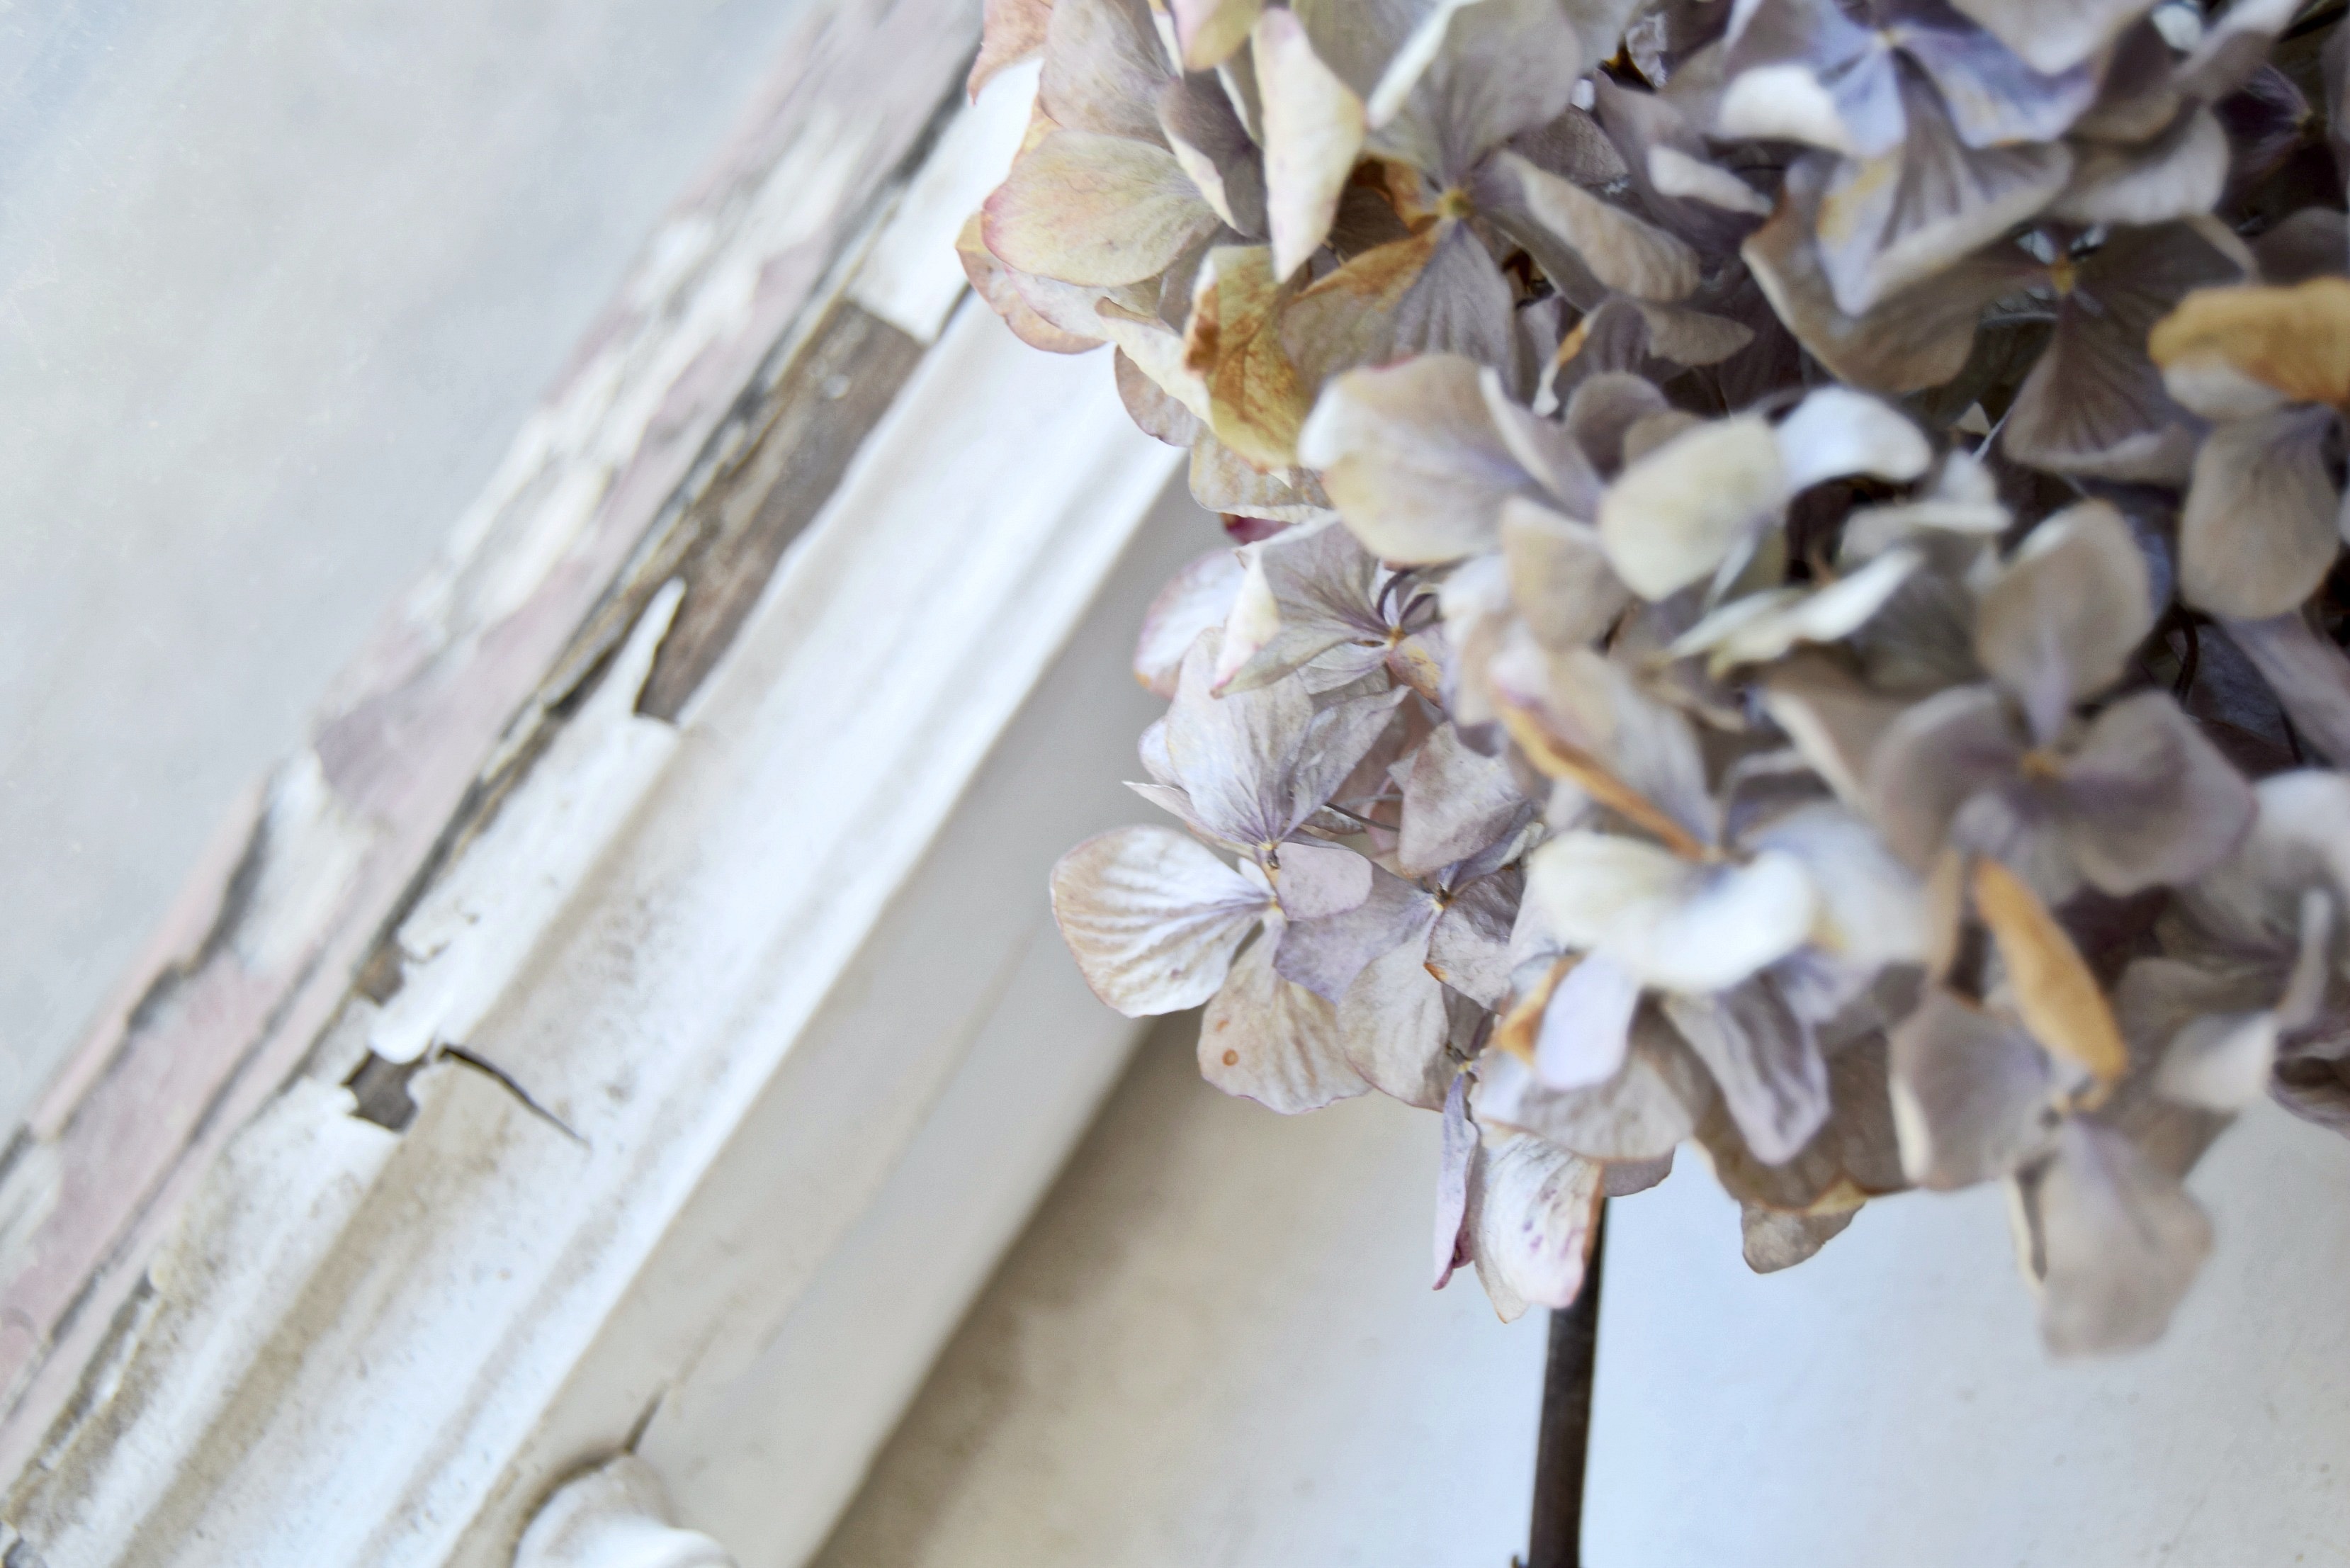
branch, plant, flower, petal, food, spring, produce, twig, flowering plant